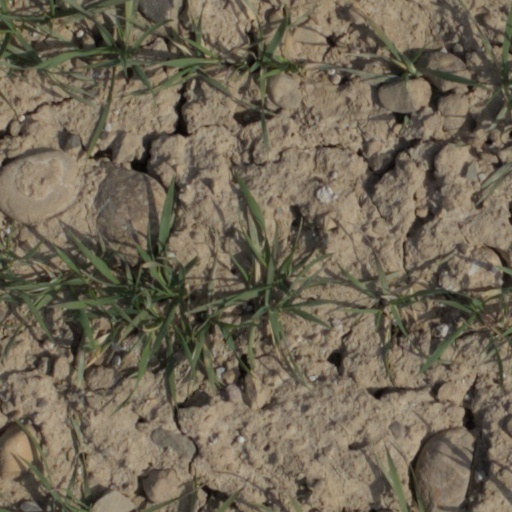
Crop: wheat